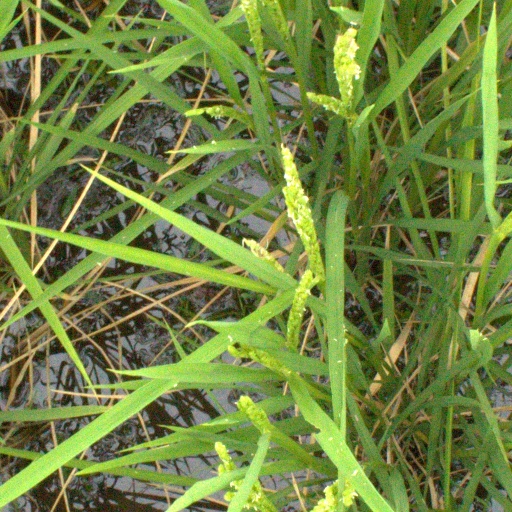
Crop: rice